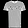
Label: T - shirt / top